Hoboken Land and Improvement Company Building

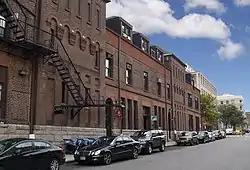

The Hoboken Land and Improvement Company Building, is located in Hoboken, Hudson County, New Jersey, United States. The building was designed by Charles Fall and was built by Myles Tierney in 1889. The building was added to the National Register of Historic Places on July 3, 1979. The building housed the offices of the Stevens family real estate holding corporation the Hoboken Land and Improvement Company. The building is notable for its high quality brickwork, with recessed panels and contrasting color mortars.